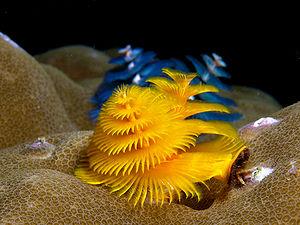
Le Spirobranche-arbre de Noël ou ver-arbre de Noël est un ver polychète tubicole de la famille des Serpulidae.
Les Sabellida sont un sous-ordre de vers annélides polychètes de l'ordre des Canalipalpata.
Le Triangle de Corail est une zone de l'océan Pacifique comprenant les eaux qui baignent la Malaisie, l'Indonésie, les Philippines et les îles Salomon et représentant, en superficie, environ 1 % de la surface planétaire.